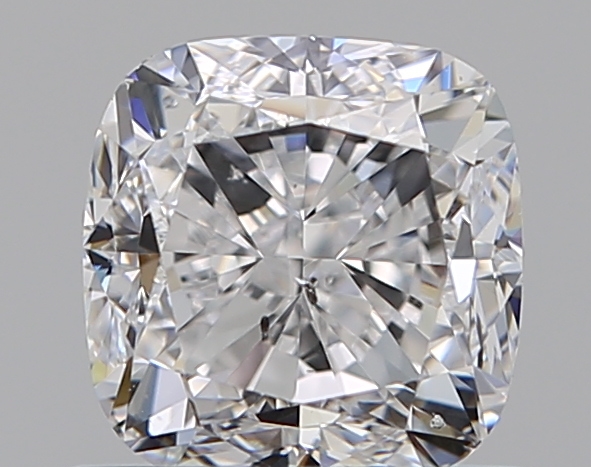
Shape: cushion
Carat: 1.01
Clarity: SI1
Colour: D
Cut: FG
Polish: EX
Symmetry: VG
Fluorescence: F
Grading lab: GIA
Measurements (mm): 5.31 x 5.23 x 3.95